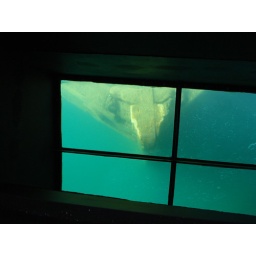
The Bermuda, sunk in 1870, as viewed from a glass bottom boat outside of Munising